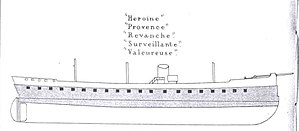
Provence-klassen (panserskibe)
Linjetegning af Provence-klassen. Det grå parti er panseret.
De 10 panserskibe af Provence-klassen havde et panser, der dækkede hele skibssiden.
De 10 franske panserskibe af Provence-klassen blev bestilt den 16. november 1860 og var et resultat af Napoleon 3.'s satsning på at overgå Storbritannien og indtage pladsen som den vigtigste sømagt. Den samlede franske plan omfattede 30 panserskibe og 11 pansrede flådebatterier, og ved bestillingen af Provence-klassen var der i alt bestilt og igangsat 16 panserskibe. På bestillingstidspunktet havde Storbritannien kun fire panserskibe under bygning, og havde planer om yderligere fire, så det så ud til, at de franske ambitioner ville blive opfyldt. Da det gik op for briterne, hvor omfattende de franske planer egentlig var, medførte det en del opstandelse. Der var stadig adskillige linjeskibe under bygning, og først i august 1861 indså Royal Navy, at de var ved at blive sejlet agterud. Al bygning af linjeskibe blev indstillet, og panserskibsprogrammet blev øget fra fire til 15.